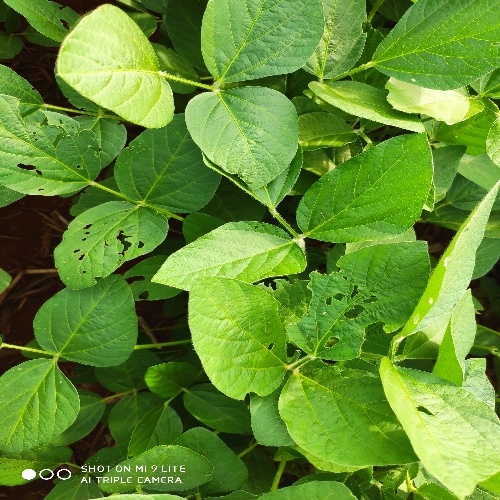
Label: Caterpillar